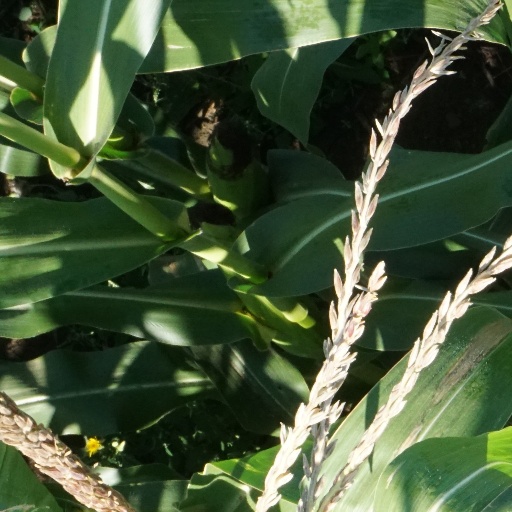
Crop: maize; corn